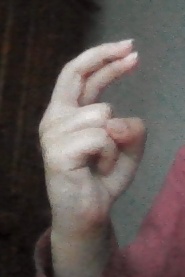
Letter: zay